Deep Purple

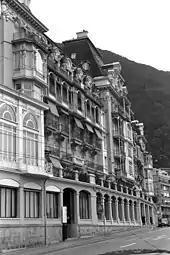
Grand Hôtel de Territet outside Montreux where "Machine Head" – excluding "Smoke on the Water" – was recorded in December 1971

Shortly after the orchestral release, Mark II began a hectic touring and recording schedule that was to see little respite for the next four years. The second album, and first studio album, of the Mark II era, released in 1970, was "In Rock" (a name supported by the album's Mount Rushmore-inspired cover), which contained the then-concert staples "Speed King", "Into The Fire" and "Child in Time". The non-album single "Black Night", released around the same time, finally put Deep Purple into the UK Top 10. The interplay between Blackmore's guitar and Lord's distorted organ, coupled with Gillan's powerful, wide-ranging vocals and the rhythm section of Glover and Paice, now started to take on a unique identity that separated the band from its earlier albums. Along with Zeppelin's "Led Zeppelin II" and Sabbath's "Paranoid", "In Rock" codified the budding heavy metal genre.